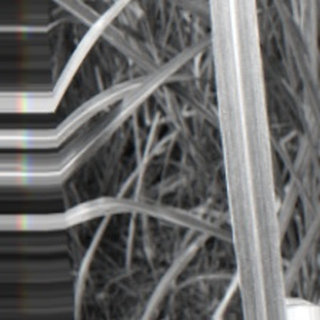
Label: sugarcane_bacterial_blight